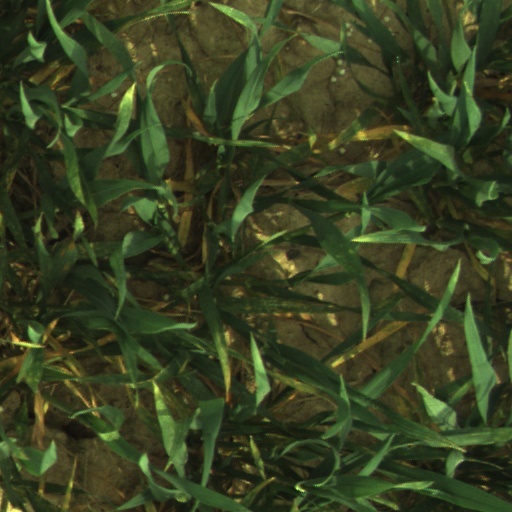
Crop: wheat